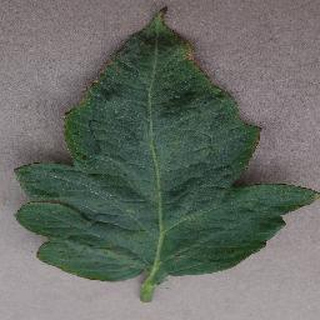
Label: tomato_bacterial_spot